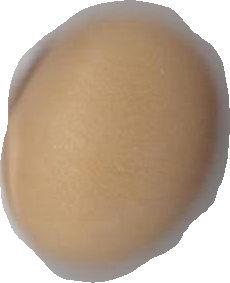
Variety: Anjasmoro